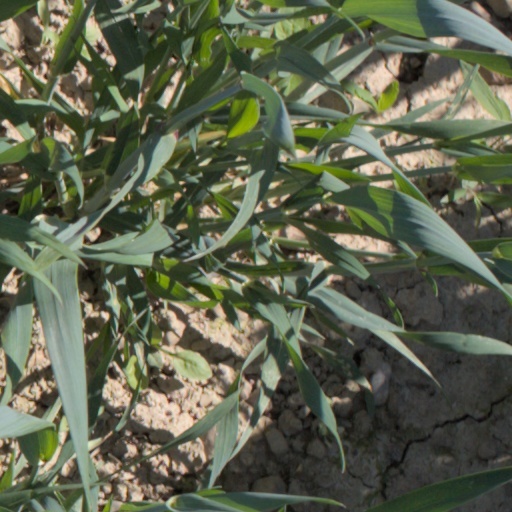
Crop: wheat